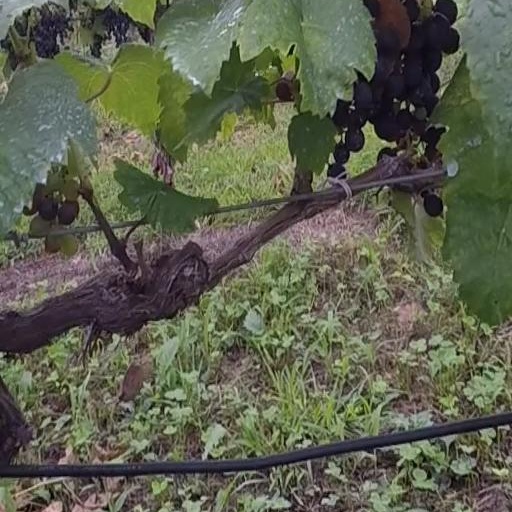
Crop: grape